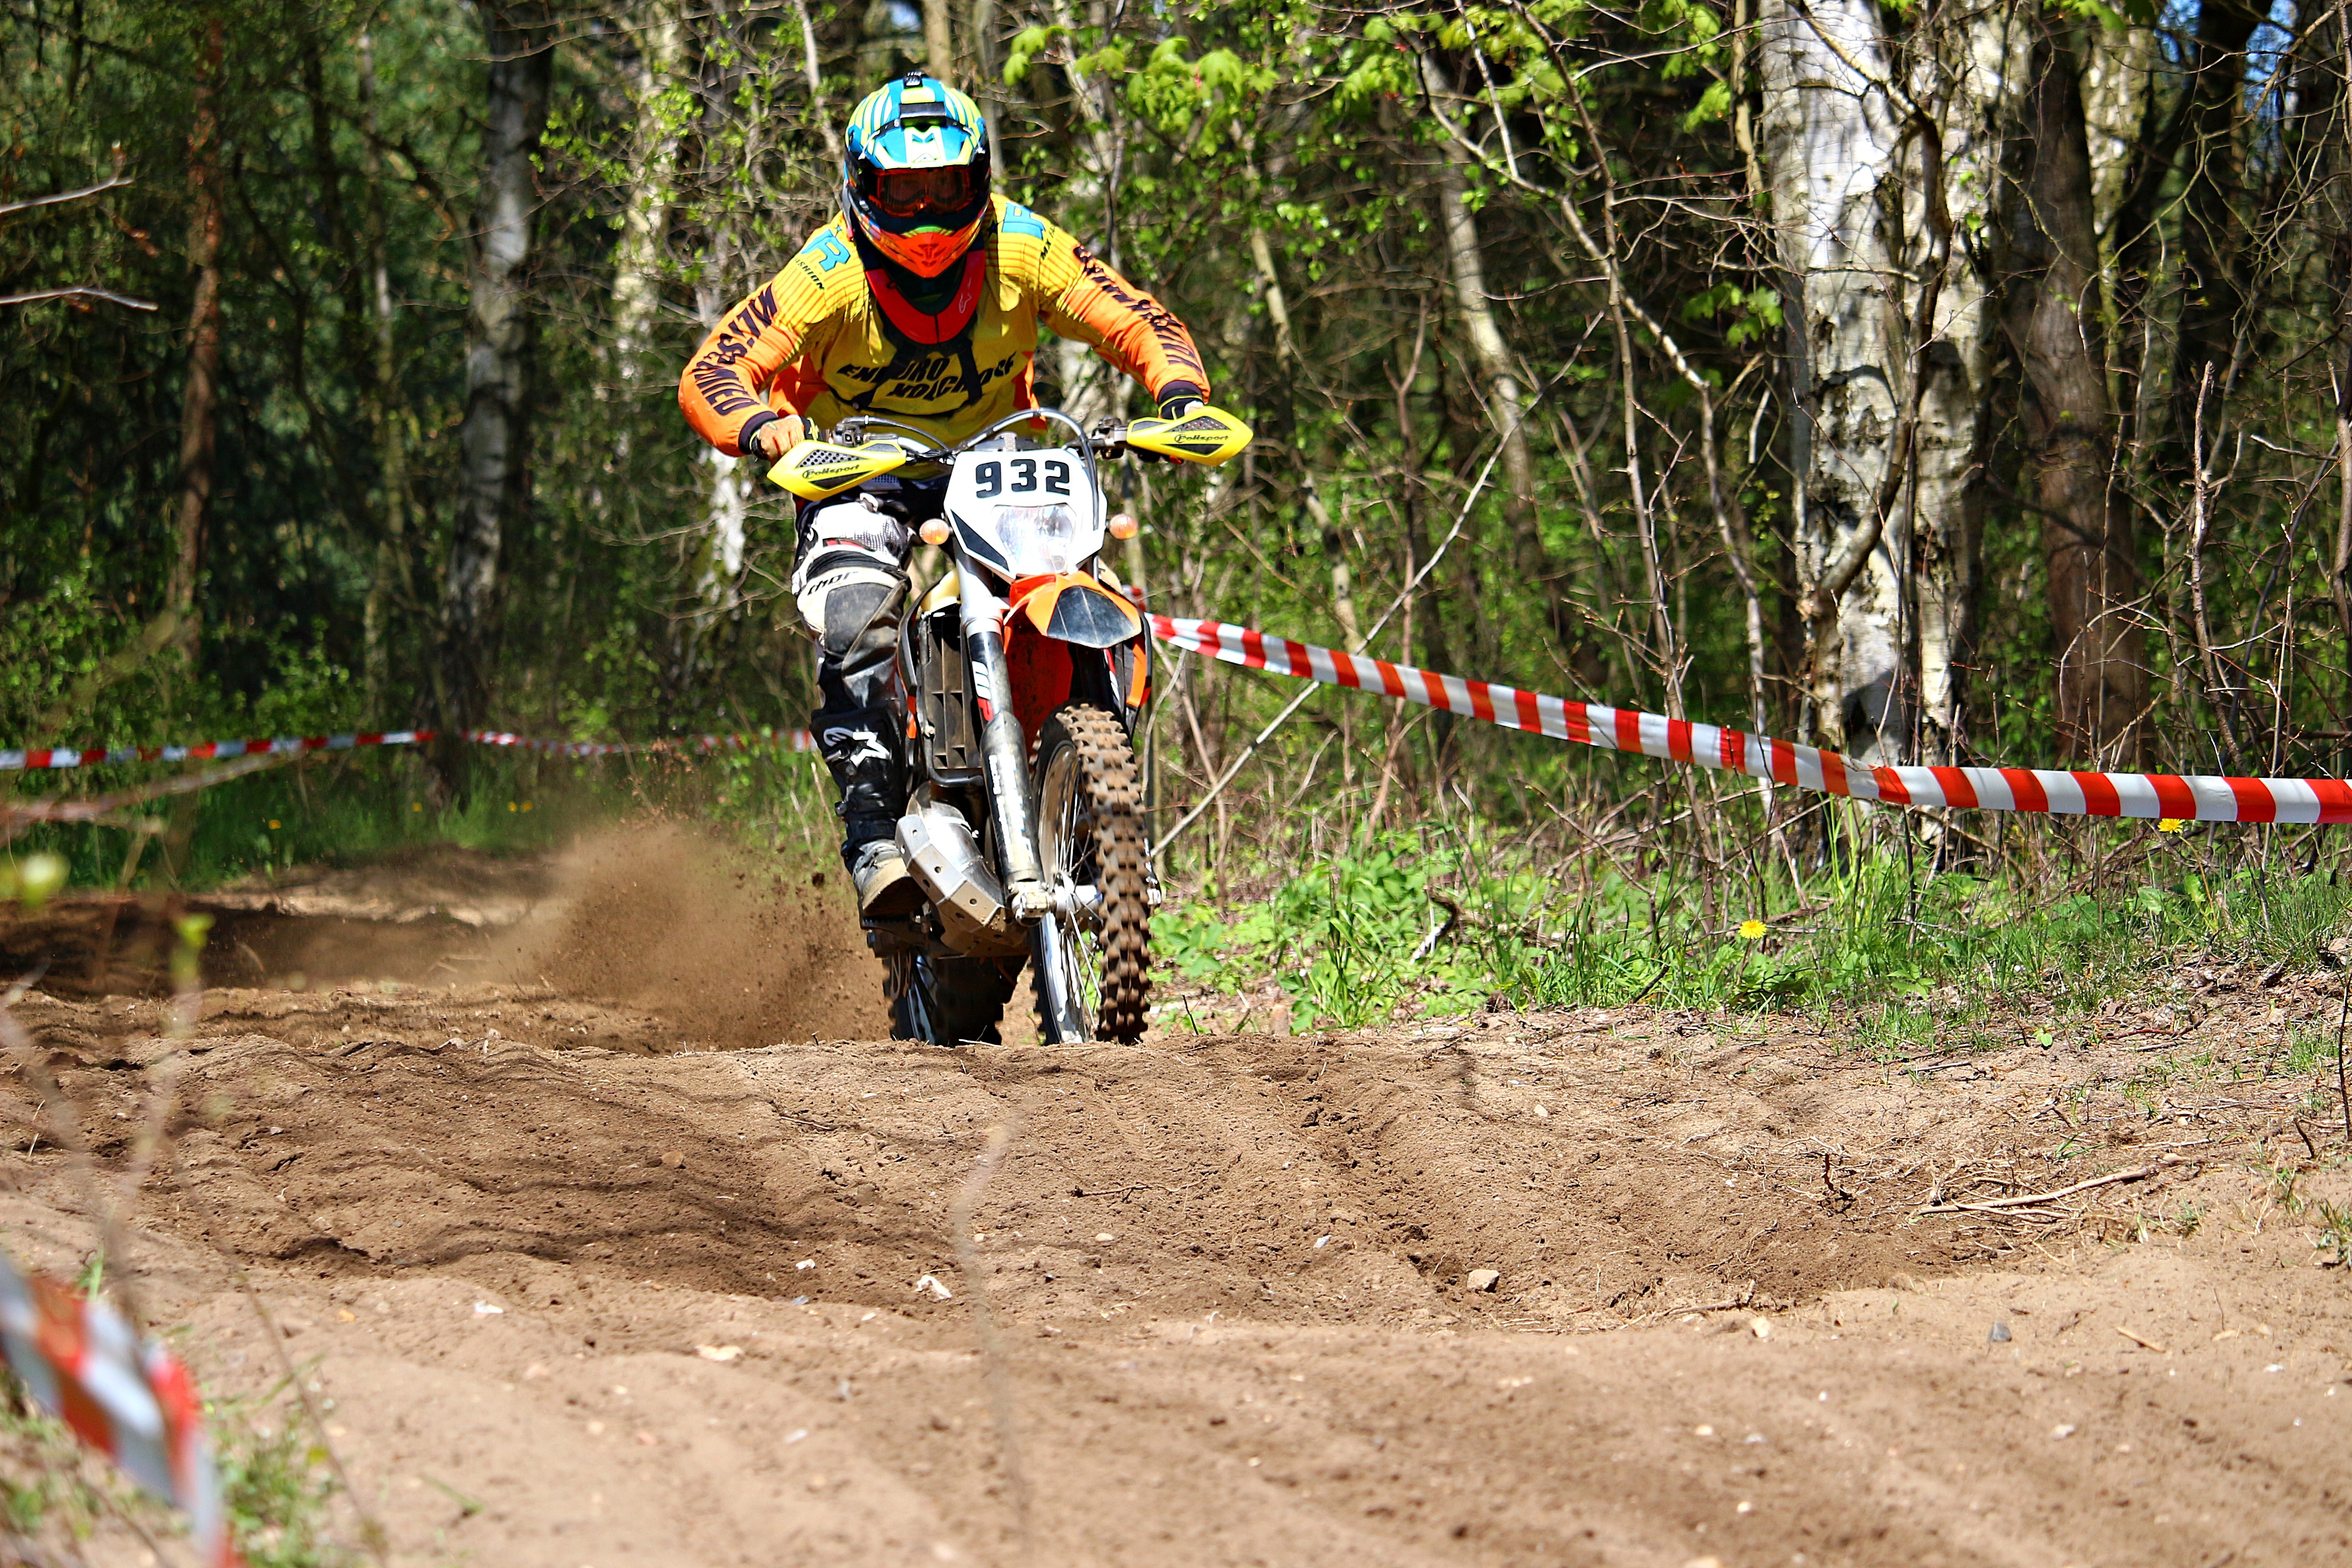
sand, bicycle, vehicle, motorcycle, motocross, soil, cross, extreme sport, sports equipment, mountain bike, race, sports, downhill, racing, motorsport, freeride, enduro, mountain biking, motocross ride, motorcycle sport, motorcycle racing, cycle sport, cyclo cross, bicycle racing, downhill mountain biking, endurocross, mountain bike racing, cross country cycling